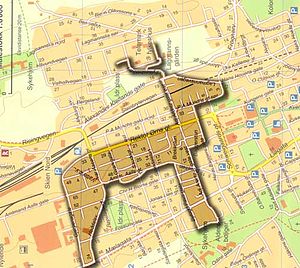
Kartozoologi
En hjort i et kort
Kartozoologi er studiet af dyr, hvis omrids fremtræder paradigmatisk i gadebilledet på bykort, med særlig fokus på fysiske tegn på dyrs tilstedeværelse i det omgivende terræn.